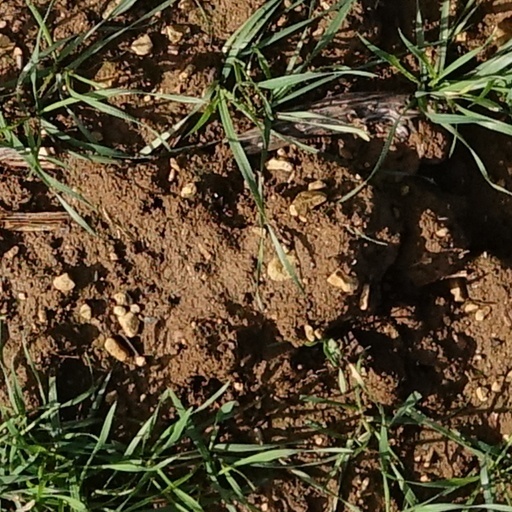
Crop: wheat